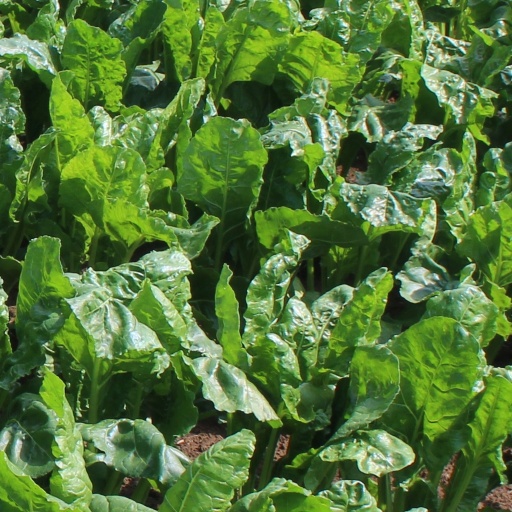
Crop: sugar beet